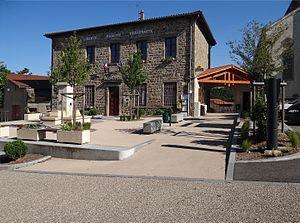
Mairie de Rontalon, Rhône, France.
Rontalon est une commune française, située dans le département du Rhône en région Auvergne-Rhône-Alpes.